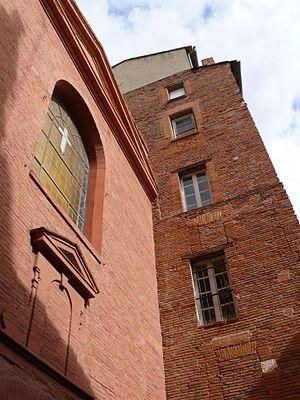
La Maison Seilhan, à Toulouse (Haute-Garonne, France).
La maison Seilhan fut donnée par Pierre Seilhan, viguier du comte de Toulouse, à Dominique de Guzmán par un acte daté du 25 avril 1215. La maison Seilhan, que l’on peut visiter, présente diverses œuvres artistiques figurant les saints de l’Ordre et des souvenirs liés à la figure d’Henri-Dominique Lacordaire, restaurateur de l’Ordre en France. Elle est considérée comme l'endroit où l’ordre des Prêcheurs a été fondé.